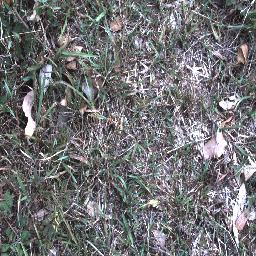
Label: negative